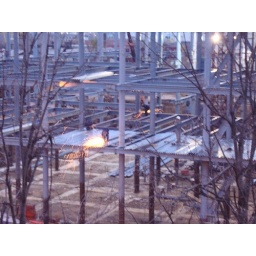
Some photos from the construction of the new Genpact building in the Iride industrial park, taken from the 3rd floor balcony of TechTeam.